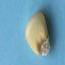
Maize quality: Good